Answer in natural language. Consider the 3D positions of the objects in the scene and not just the 2D positions in the image. Is the centerpoint of  CoffeeMachine at a higher height than black wooden spindleback chair (marked B)? Choose between the following options: yes or no
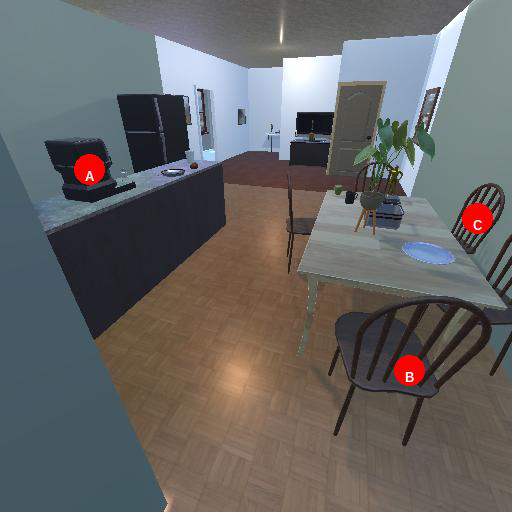
<answer>yes</answer>